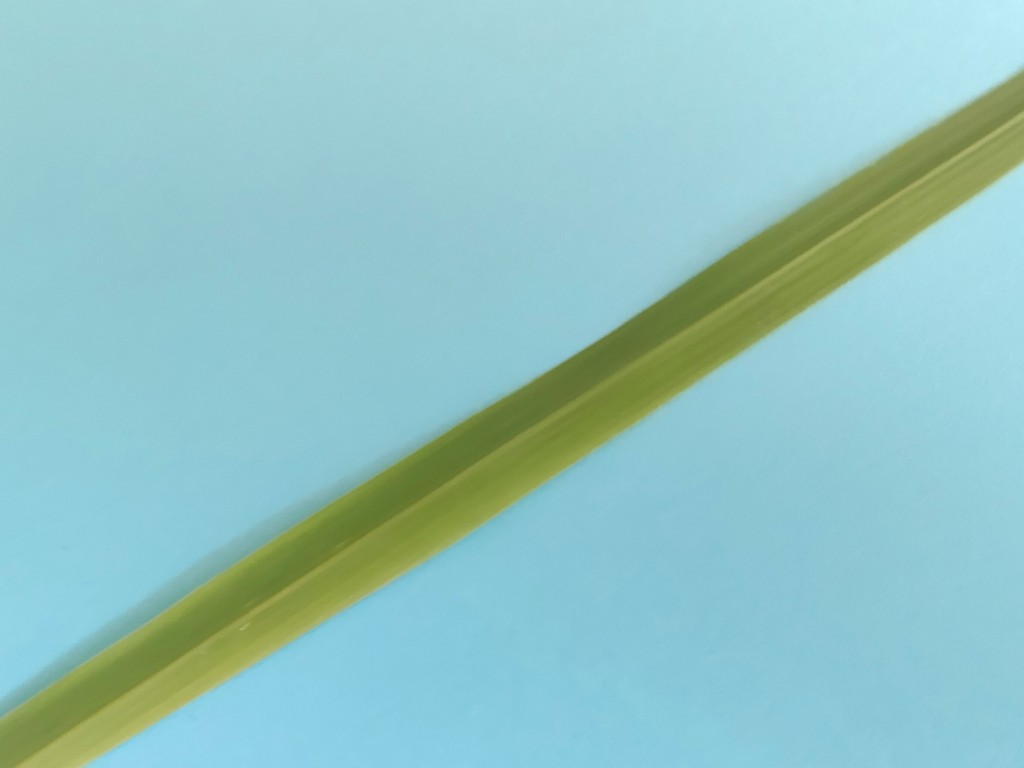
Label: Healthy